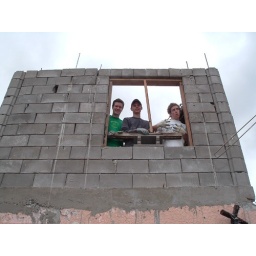
Me, Casey and Mark Desmet in the window of a house we helped build